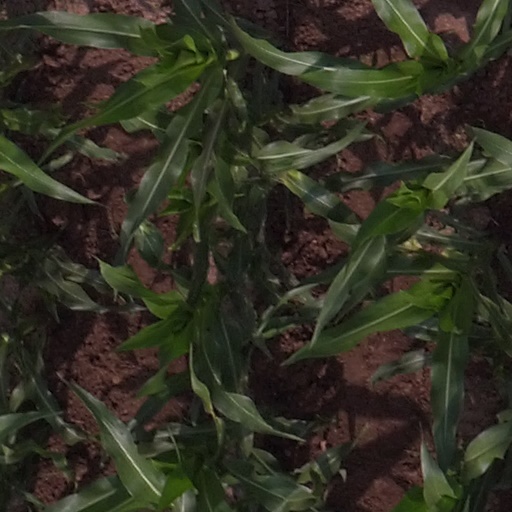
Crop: maize; corn